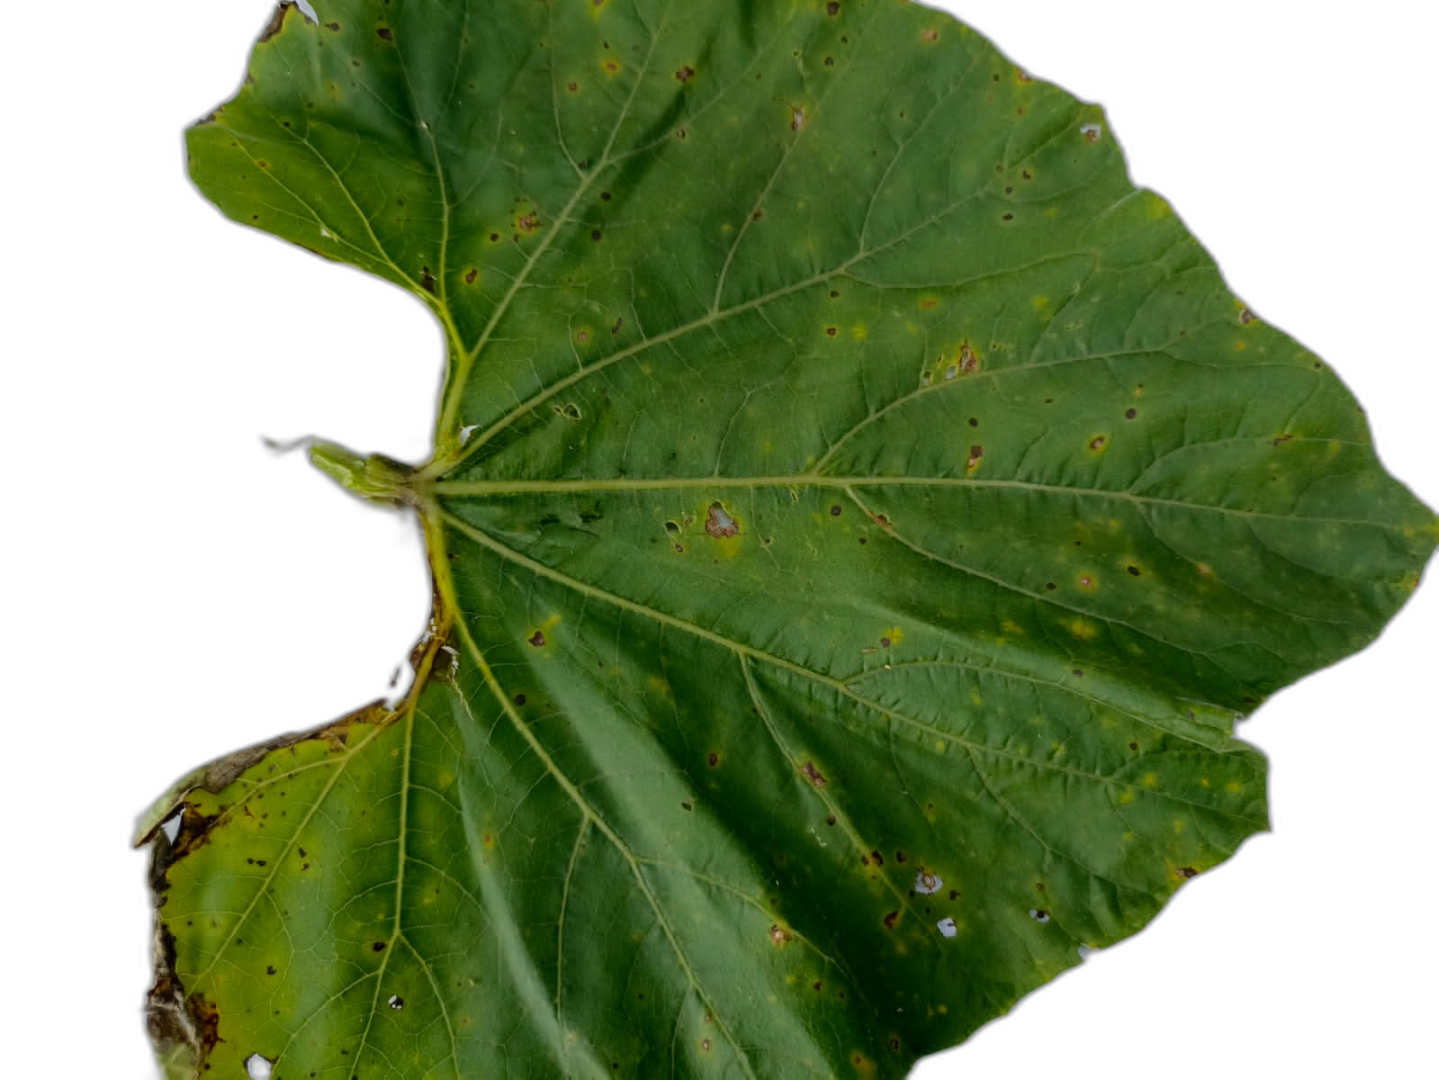
Crop: Bottle Gourd
Label: Alternaria_Leaf_Blight